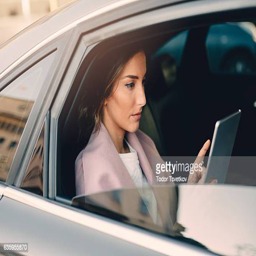
woman using a tablet in a car